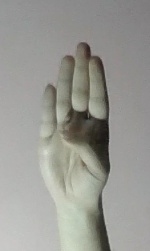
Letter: kaaf